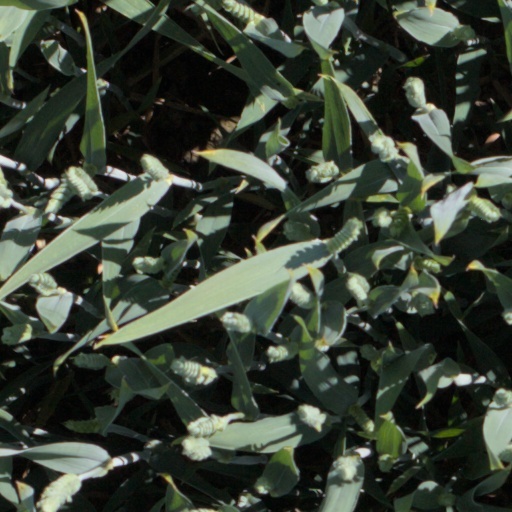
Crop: wheat